Ralph Roberts (automotive designer)

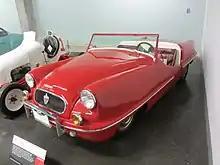
1952 Skorpion

Jack Wills of Pasadena California brought in Roberts and formed Wills and Roberts Manufacturing Company (WiRo or WilRo) in 1942 to make plastic housings for Aerojet and fiberglass droppable boats using one of the first polyester resins — Lamitex —and Owens-Corning Fiberglas. Postwar Roberts designed and built a clay model in 1946 for a fibreglass body later briefly made and sold as the Skorpion car.